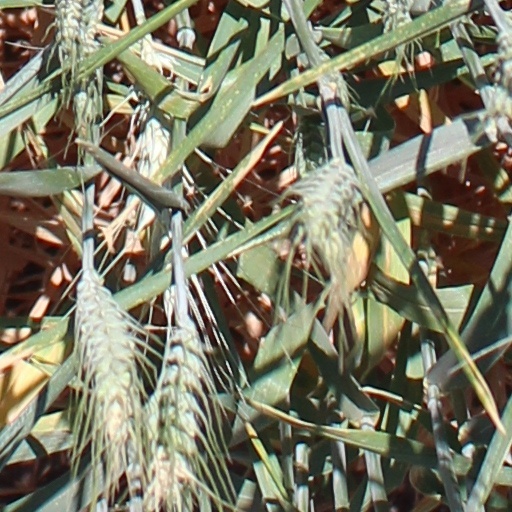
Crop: wheat